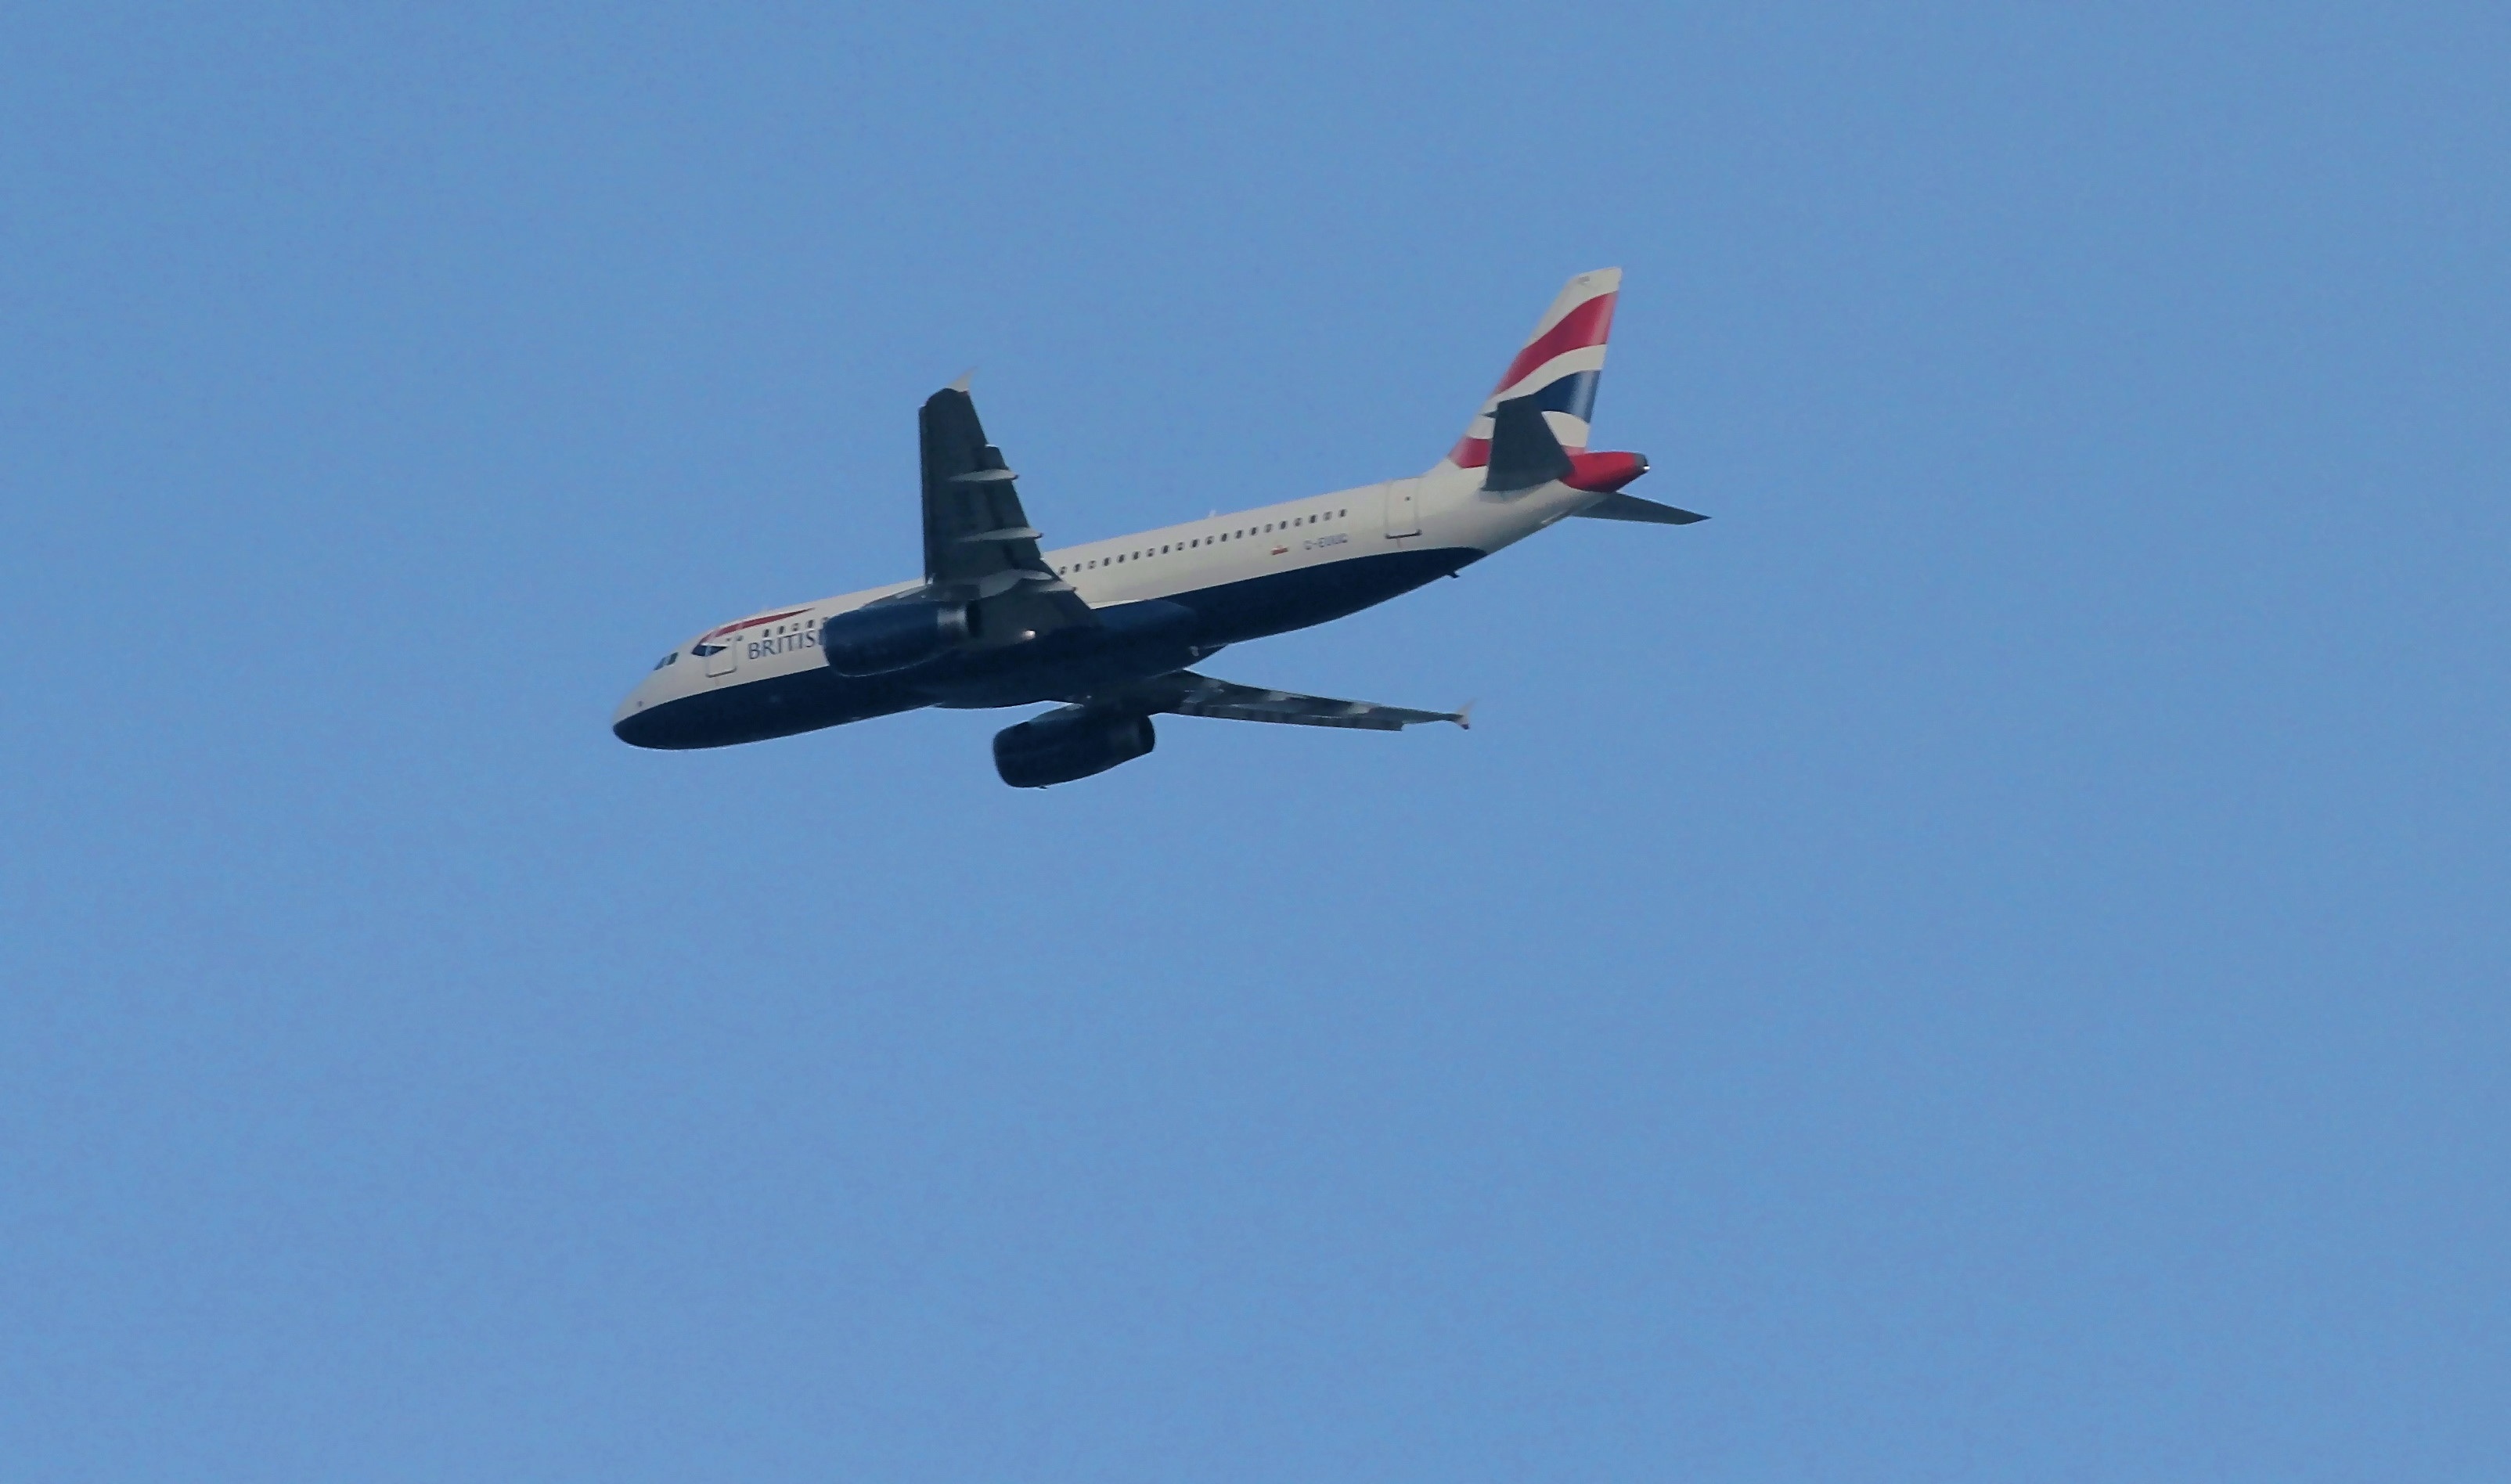
wing, sky, fly, airplane, aircraft, vehicle, airline, aviation, flight, holiday, airliner, airbus, flyer, takeoff, passenger aircraft, air show, go away, air force, jet aircraft, airbus a330, aerobatics, air travel, atmosphere of earth, wide body aircraft